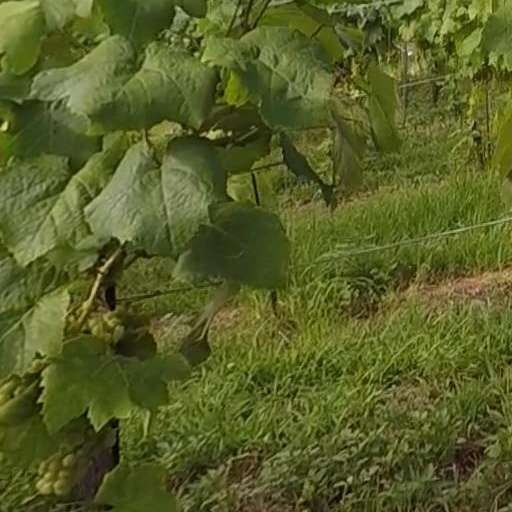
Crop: grape